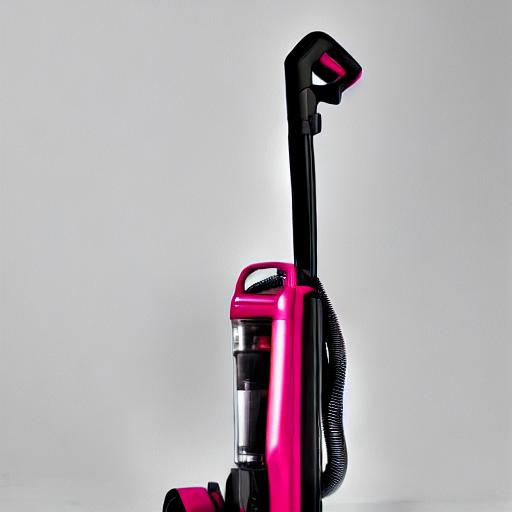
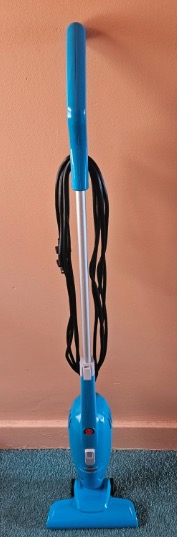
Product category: items_vacuum
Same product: no